Eugene Paul Nassar

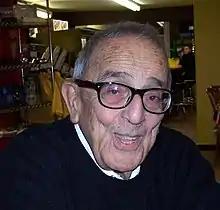

Eugene "Gene" Paul Nassar (20 June 1935 – 7 April 2017), was a writer, editor, professor, and literary critic. He was a professor emeritus of English at Utica College, Utica, New York.